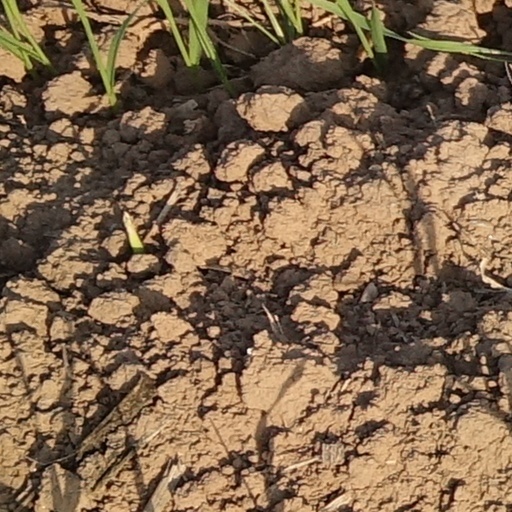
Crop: wheat